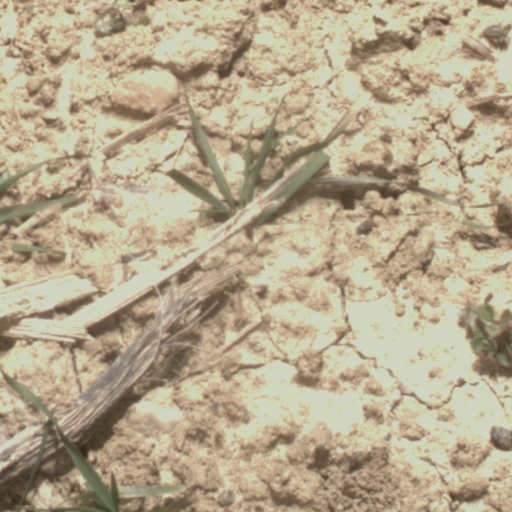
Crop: wheat